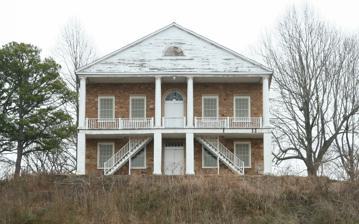
Building: Thebes Courthouse
Country: United States of America
Year built: 1848
United States historic place Thebes Courthouse U.S. National Register of Historic Places The courthouse in 2011 Show map of Illinois Show map of the United States Interactive map showing the location of Thebes Courthouse Location Off IL 3, Thebes, Illinois Coordinates 37°13′11″N 89°27′33″W / 37.21972°N 89.45917°W / 37.21972; -89.45917 Area 0.6 acres (0.24 ha) Built 1848 ( 1848 ) Built by Barkhausen, Ernstt Architect Lightner, L. I. Architectural style Southern Greek Revival NRHP reference No. 72000447 Added to NRHP December 26, 1972 The Thebes Courthouse in Thebes , Illinois , is the former county courthouse of Alexander County . Plans to build the courthouse began in 1845, when the county seat was moved to Thebes from Unity . Architect L. I. Lightner planned the courthouse, which he designed in a Southern Greek Revival style featuring a two-story porch and four front pillars. Contractor Ernstt Barkhausen built the courthouse for $4,400, and the building was completed in 1848. It served as Alexander County's courthouse until the county seat was moved to Cairo in 1860. The courthouse was added to the National Register of Historic Places on December 26, 1972. It now serves as the headquarters of the Thebes Historical Society. References